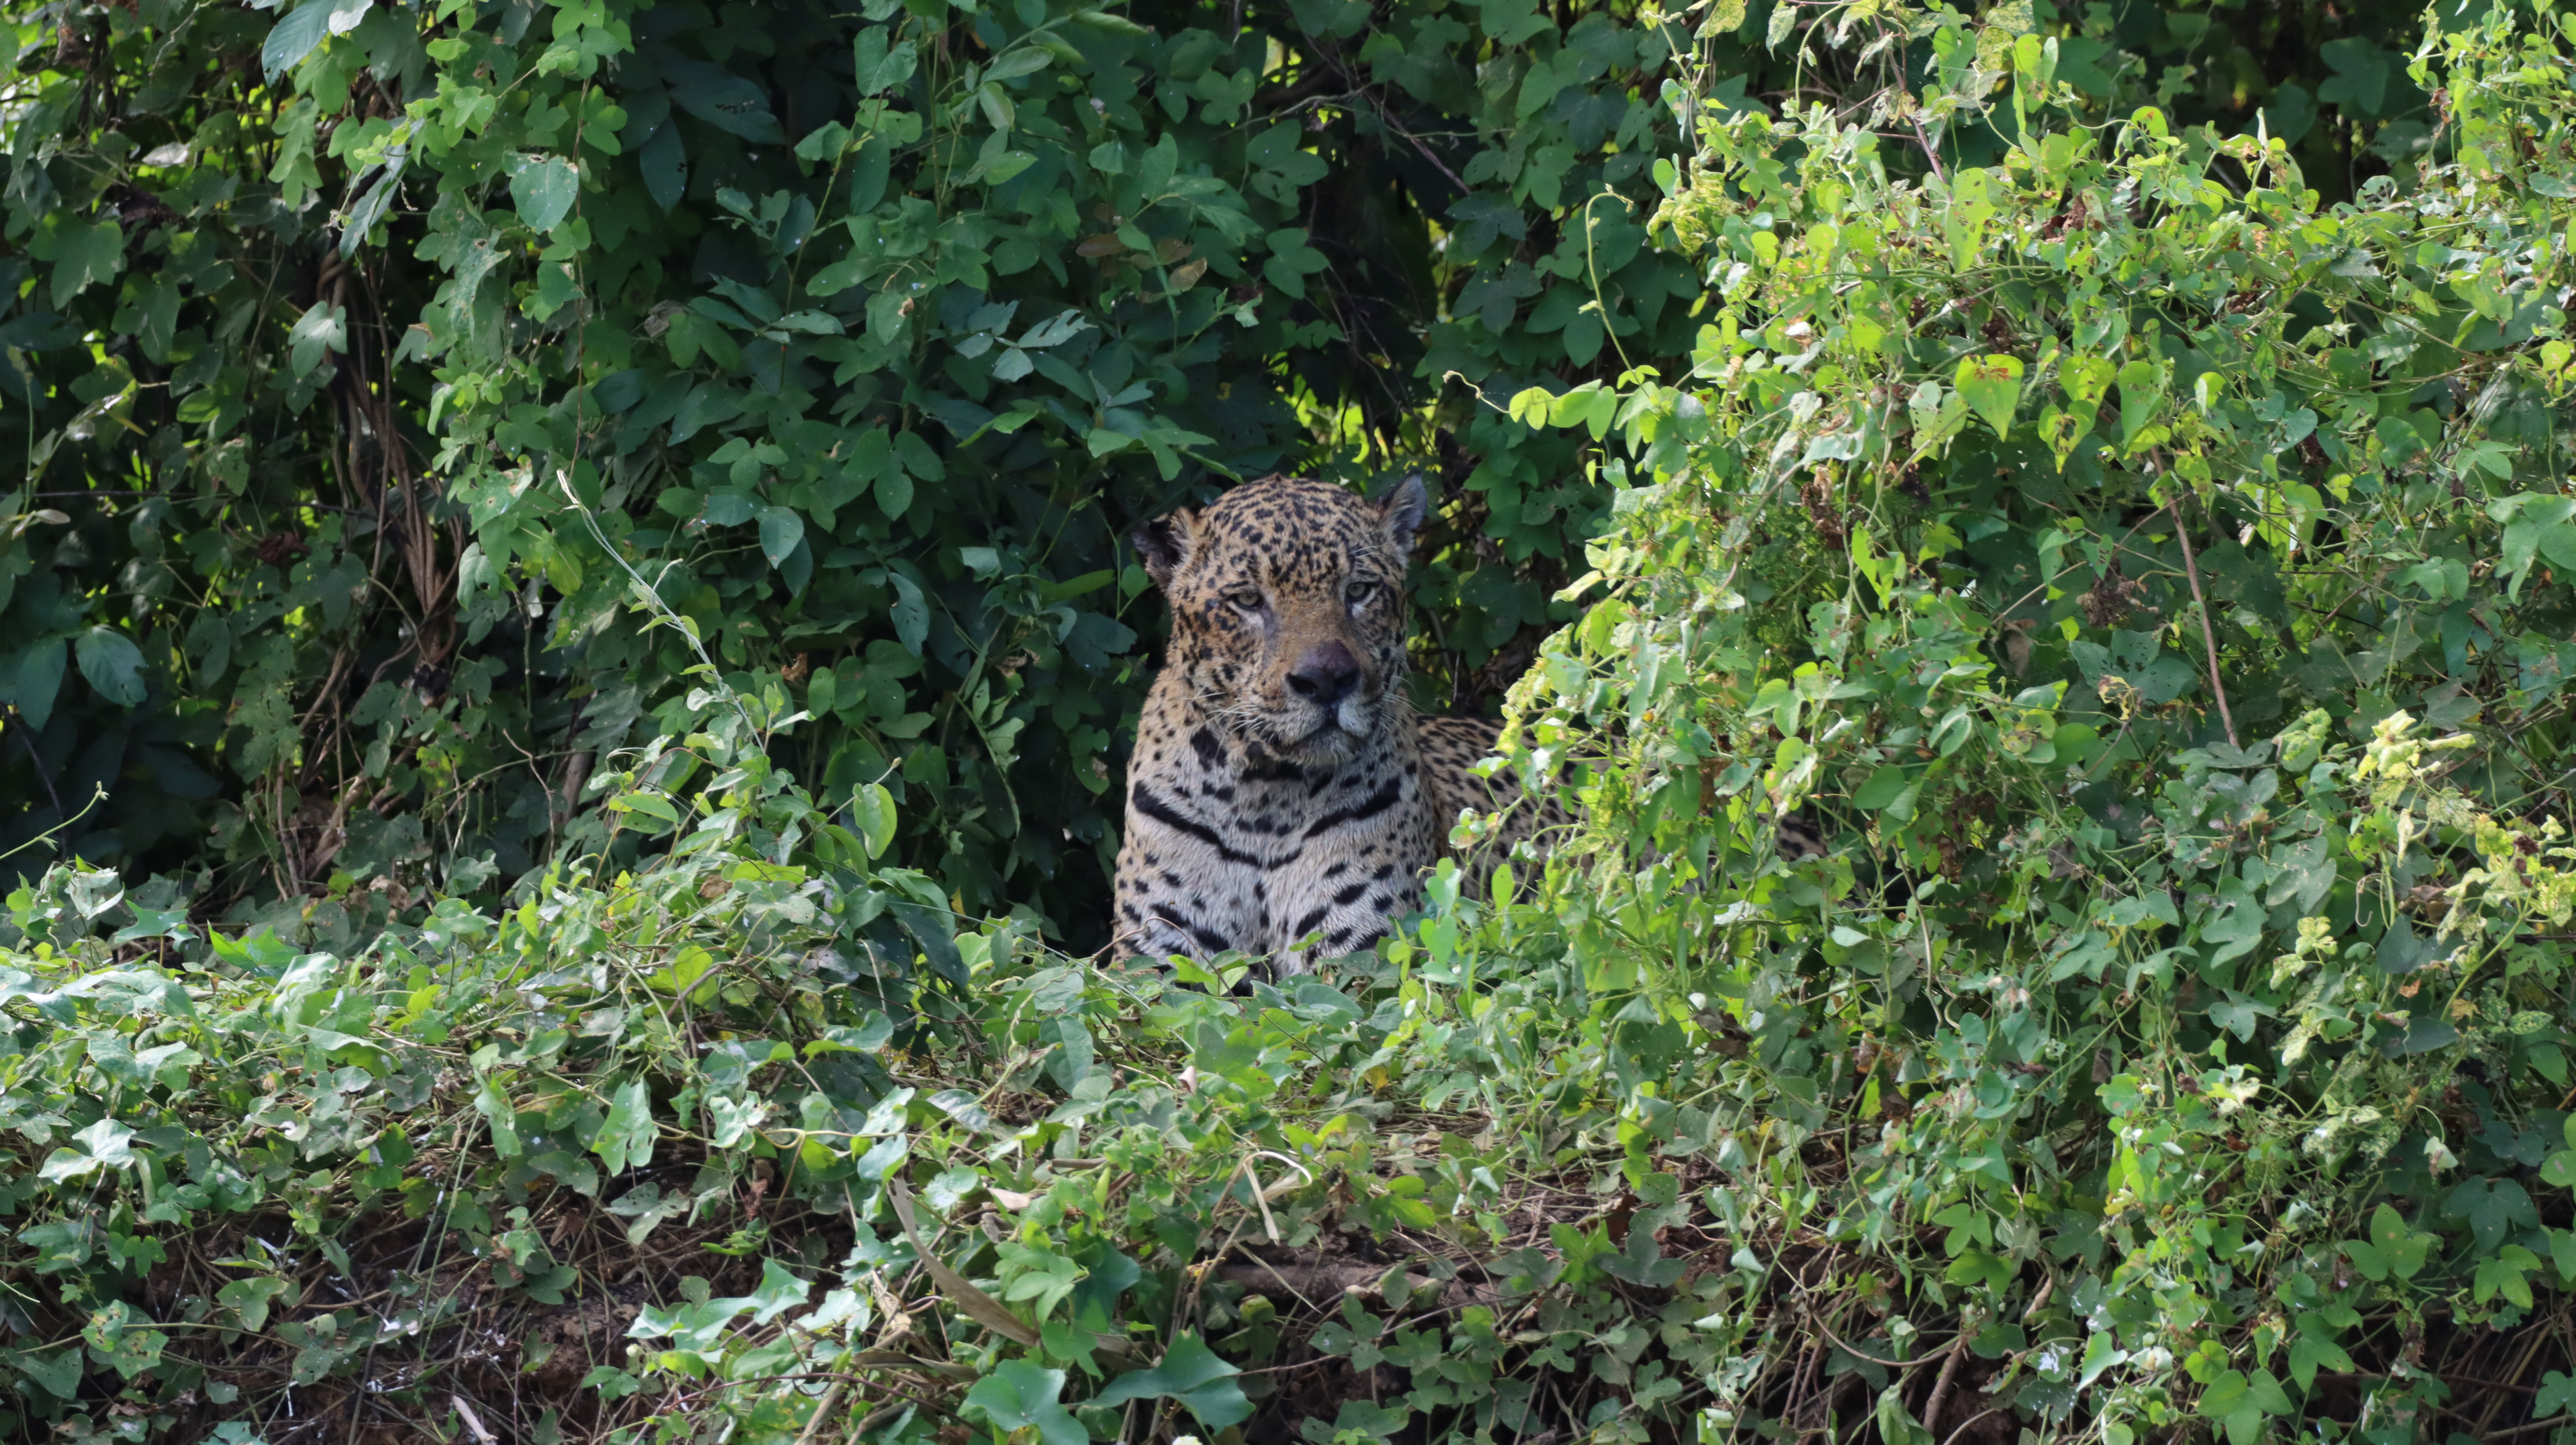
Jaguar: Kwang